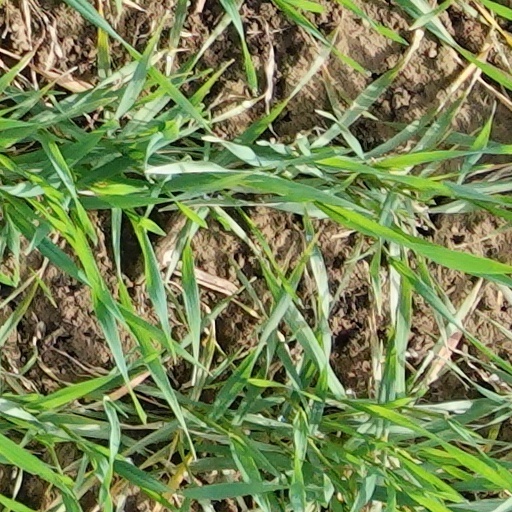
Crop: wheat